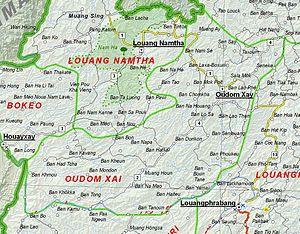
La province d'Oudomxay est une province du Nord-Ouest du Laos. Sa population est de 307 622 habitants et sa capitale est Muang Xay. Les habitants de cette région très montagneuse vivent principalement de l'agriculture.